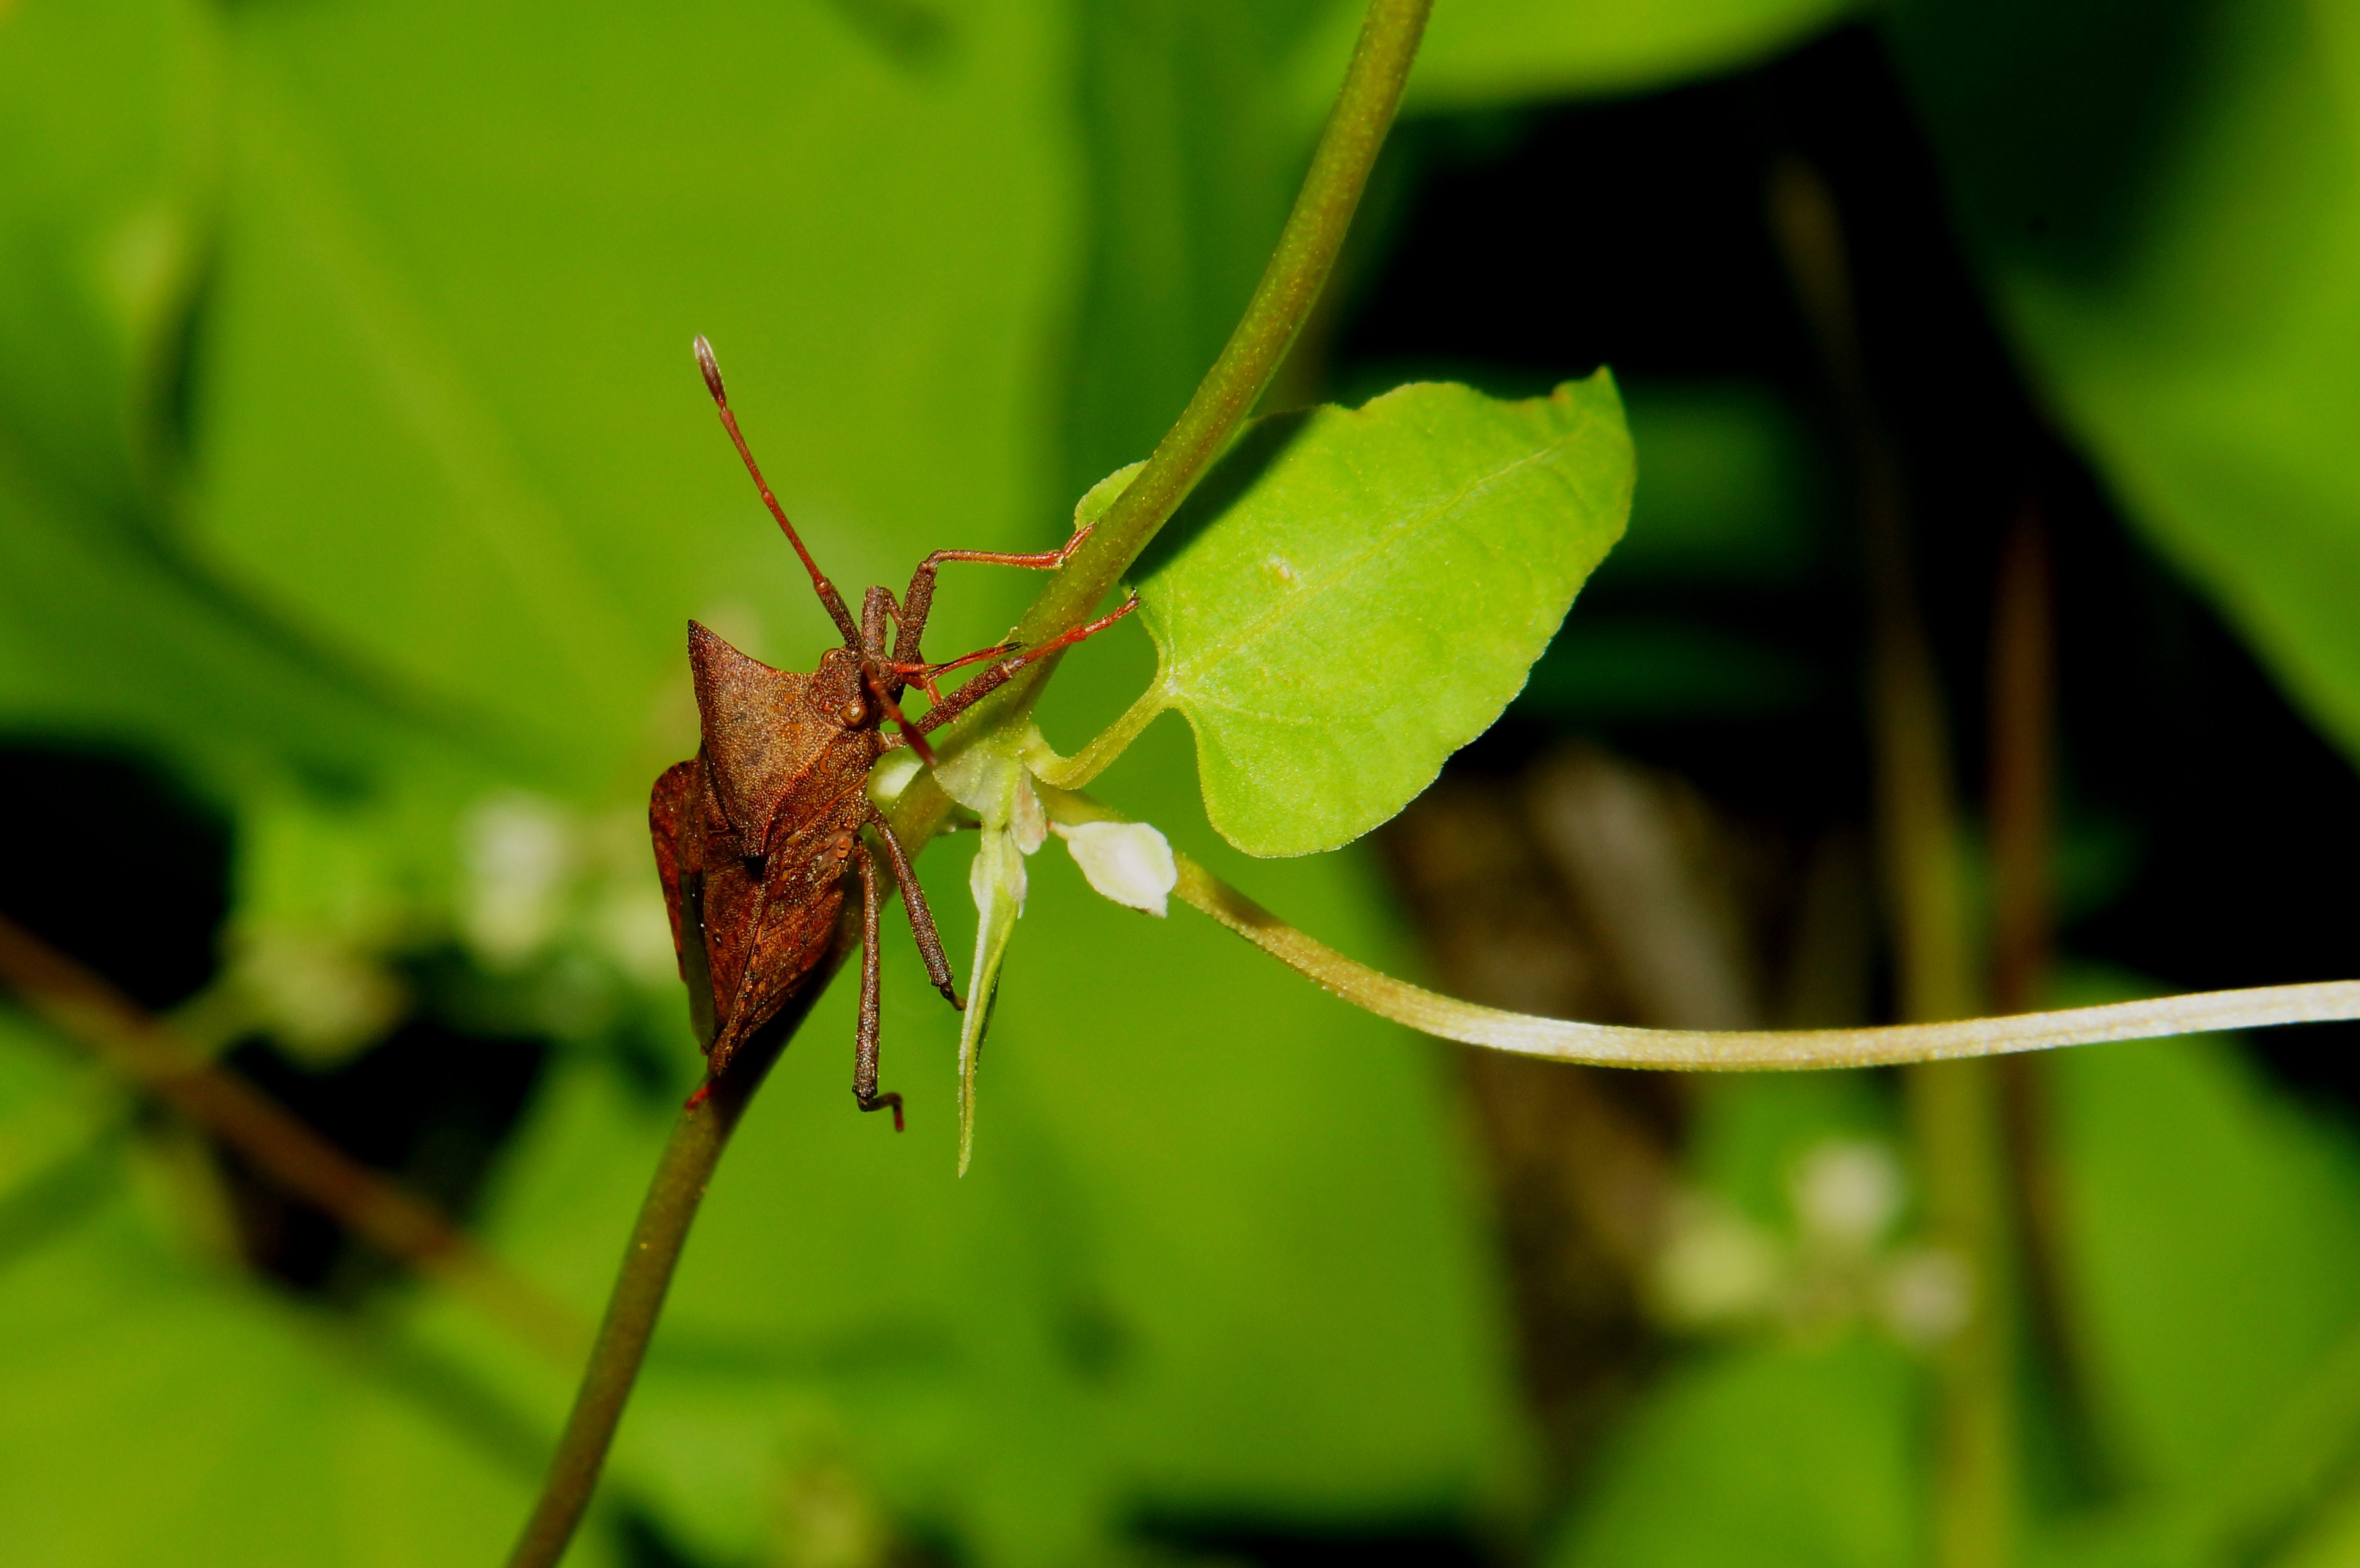
nature, grass, photography, leaf, flower, photo, green, insect, macro, flora, fauna, invertebrate, close up, animals, mantis, naturaleza, a77, grasshopper, g, ggl1, gaby1, xovesphoto, animales, varios, some, gphoto, xelodegalicia, sonya77v, sonyslta77v, tamrom70300, macro photography, arthropod, gabrielcoru a, plant stem, cricket like insect